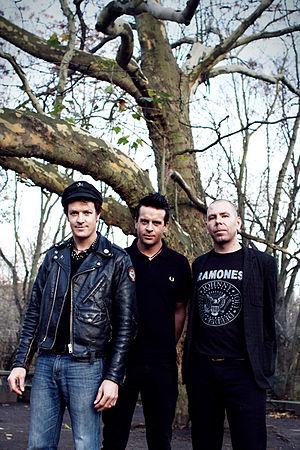
The Living End est un groupe de punk rock et psychobilly australien, originaire de Melbourne, Victoria. Deux de leurs sept albums sont classés numéro un aux ARIA Charts : The Living End album en 1998, et State of Emergency en 2006.